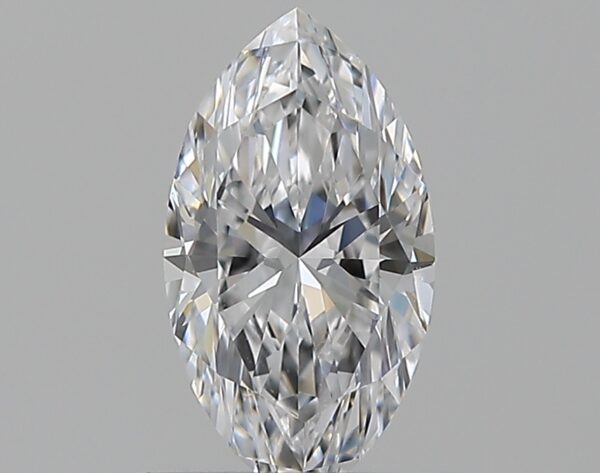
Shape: marquise
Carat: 0.5
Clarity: VS1
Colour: D
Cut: VG
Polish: EX
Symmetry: VG
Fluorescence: N
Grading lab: GIA
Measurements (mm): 7.56 x 4.11 x 2.66